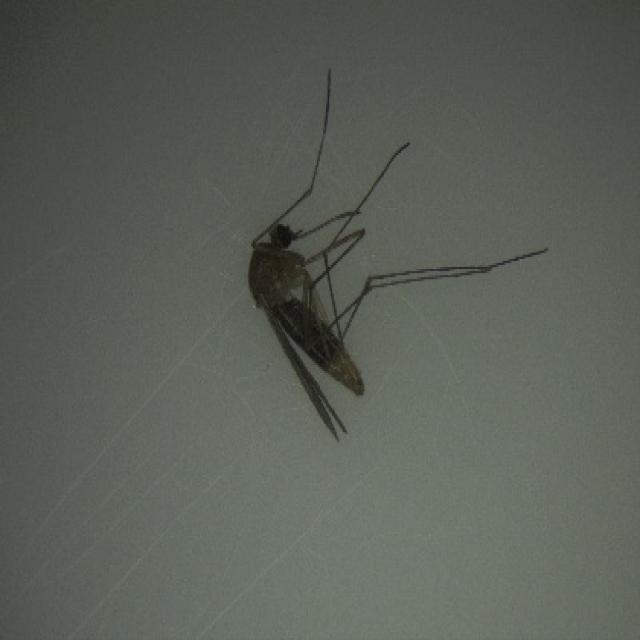
Species: culex_pipiens